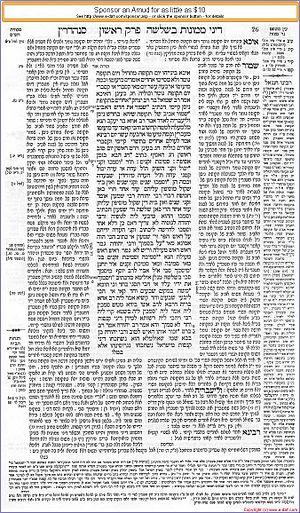
Hananel ben Houshiel, dit Rabbenou Hananel, est un rabbin et exégète tunisien du XIᵉ siècle.